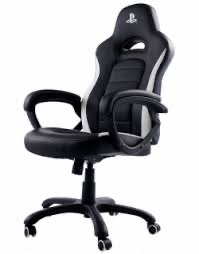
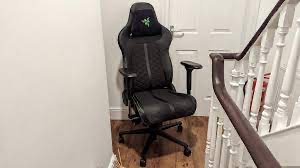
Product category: items_chair
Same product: no